Answer in natural language. Considering the relative positions, where is black colour tv stand with respect to Window? Choose between the following options: left or right
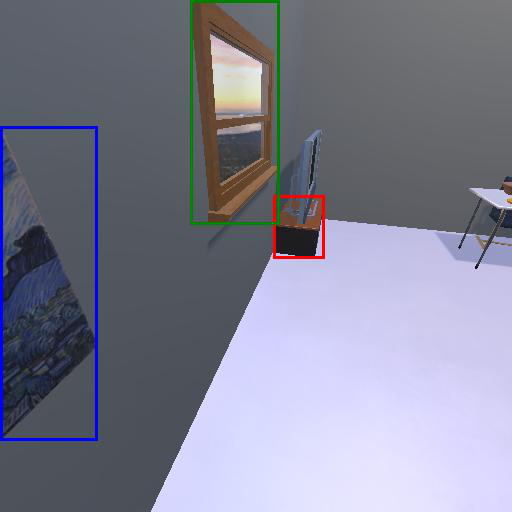
<answer>right</answer>